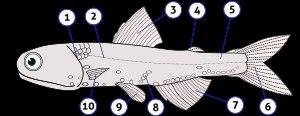
Les nageoires paires d'un poisson sont celles qui correspondent aux quatre membres des autres vertébrés et qui sont donc, en opposition aux nageoires impaires, présentes symétriquement à gauche et à droite du corps. Les nageoires paires comprennent les nageoires pectorales et les nageoires pelviennes.